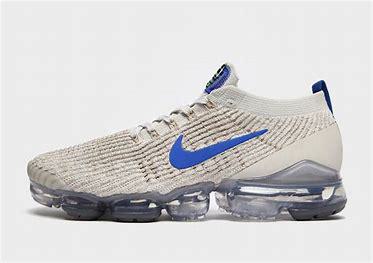
Brand: Nike
Model: Air Vapormax Flyknit 3